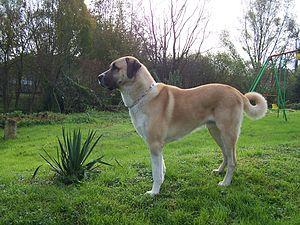
Varish du val de la boissiere(2CVX028) est Champion de France, Champion du Luxembourg, Champion d'Europe, Champion de Croatie, Champion de Belgique, Champion de Suisse, Champion de Hollande, Champion d'Allemagne. Mais également Varish est Champion du monde 2008 à Stockholm BOB et Best in show au WORLD WINNER CIRCUIT 2008 (SBHK)et multi vainqueur en Nationale d'élevage .Varish est un superbe Berger d'Anatolie né le 25/05/2004.Issue d'une lignée de champion(Ogan du val de la boissiere, Lipsos du val de la boissiere,Hisar Razi, Laika du val de la Boissiere, Firat),son atavisme pour la protection est très profond ainsi qu'un énorme respect pour sa famille et pour les enfants.Ses mensurations sont de 80 cm au garrot et 64 kg.Vivant dehors, été comme hiver,il est très robuste et athlétique.Varish est identifié génétiquement.